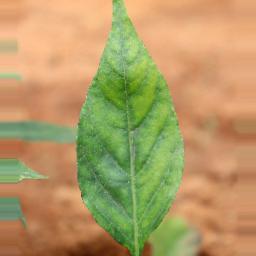
Label: healthy